List of breastwork monitors of the Royal Navy

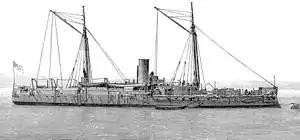
Engraving of HMS "Hotspur", showing the turret between the foremast and the funnel

HMS "Hotspur" was inspired by a series of French coast-defence ships with the ram as their primary weapon. The layout of "Glatton" was modified with a fixed turret and her freeboard was increased over that of the older ship. The single 12-inch gun was mounted on a turntable and could pivot at each gun port to maximise its arc of fire. It was nominally capable of firing forward, but this proved to damage the upper deck.